Cytochrome c family

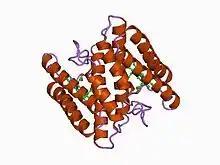
Atomic structure of a cytochrome "c" with an unusual ligand-controlled dimer dissociation at a resolution of 1.8 Ångström.

Cytochromes "c" (cyt "c", c-type cytochromes) cytochromes, or heme-containing proteins, that have heme C covalently attached to the peptide backbone via one or two thioether bonds. These bonds are in most cases part of a specific Cys-X-X-Cys-His (CXXCH) binding motif, where X denotes a miscellaneous amino acid. Two thioether bonds of cysteine residues bind to the vinyl sidechains of heme, and the histidine residue coordinates one axial binding site of the heme iron. Less common binding motifs can include a single thioether linkage, a lysine or a methionine instead of the axial histidine or a CXCH binding motif with n>2. The second axial site of the iron can be coordinated by amino acids of the protein, substrate molecules or water. Cytochromes "c" possess a wide range of properties and function as electron transfer proteins or catalyse chemical reactions involving redox processes. A prominent member of this family is mitochondrial cytochrome c.